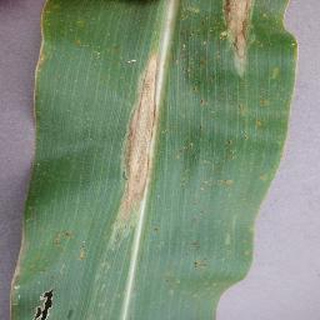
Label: corn_northern_leaf_blight